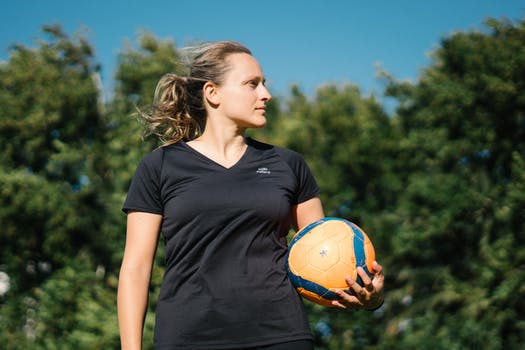
Label: No Watermark